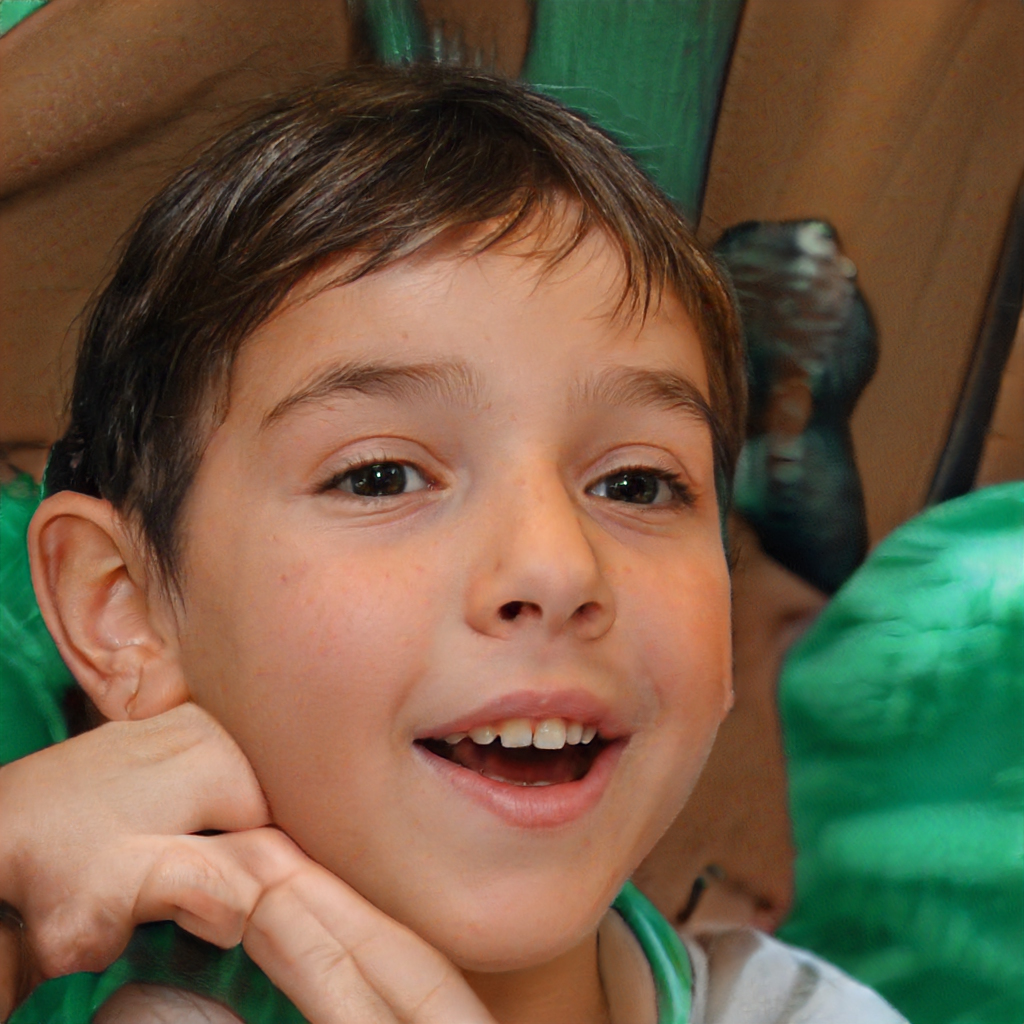
Gender: Female